2009 swine flu pandemic vaccine

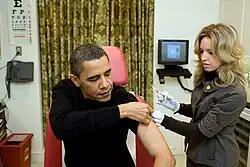
US President Barack Obama receives the vaccine on 20 December 2009

General political issues, not restricted to the 2009 outbreak, arose regarding the distribution of vaccine. In many countries supplies are controlled by national or local governments, and the question of how the vaccine will be allocated should there be an insufficient supply for everyone is critical, and will likely depend on the patterns of any pandemic, and the age groups most at risk for serious complications, including death. In the case of a lethal pandemic people will be demanding access to the vaccine and the major problem will be making it available to those who need it.